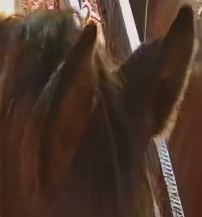
Face region: ears (position_of_ears)
Pain indicator: not_present